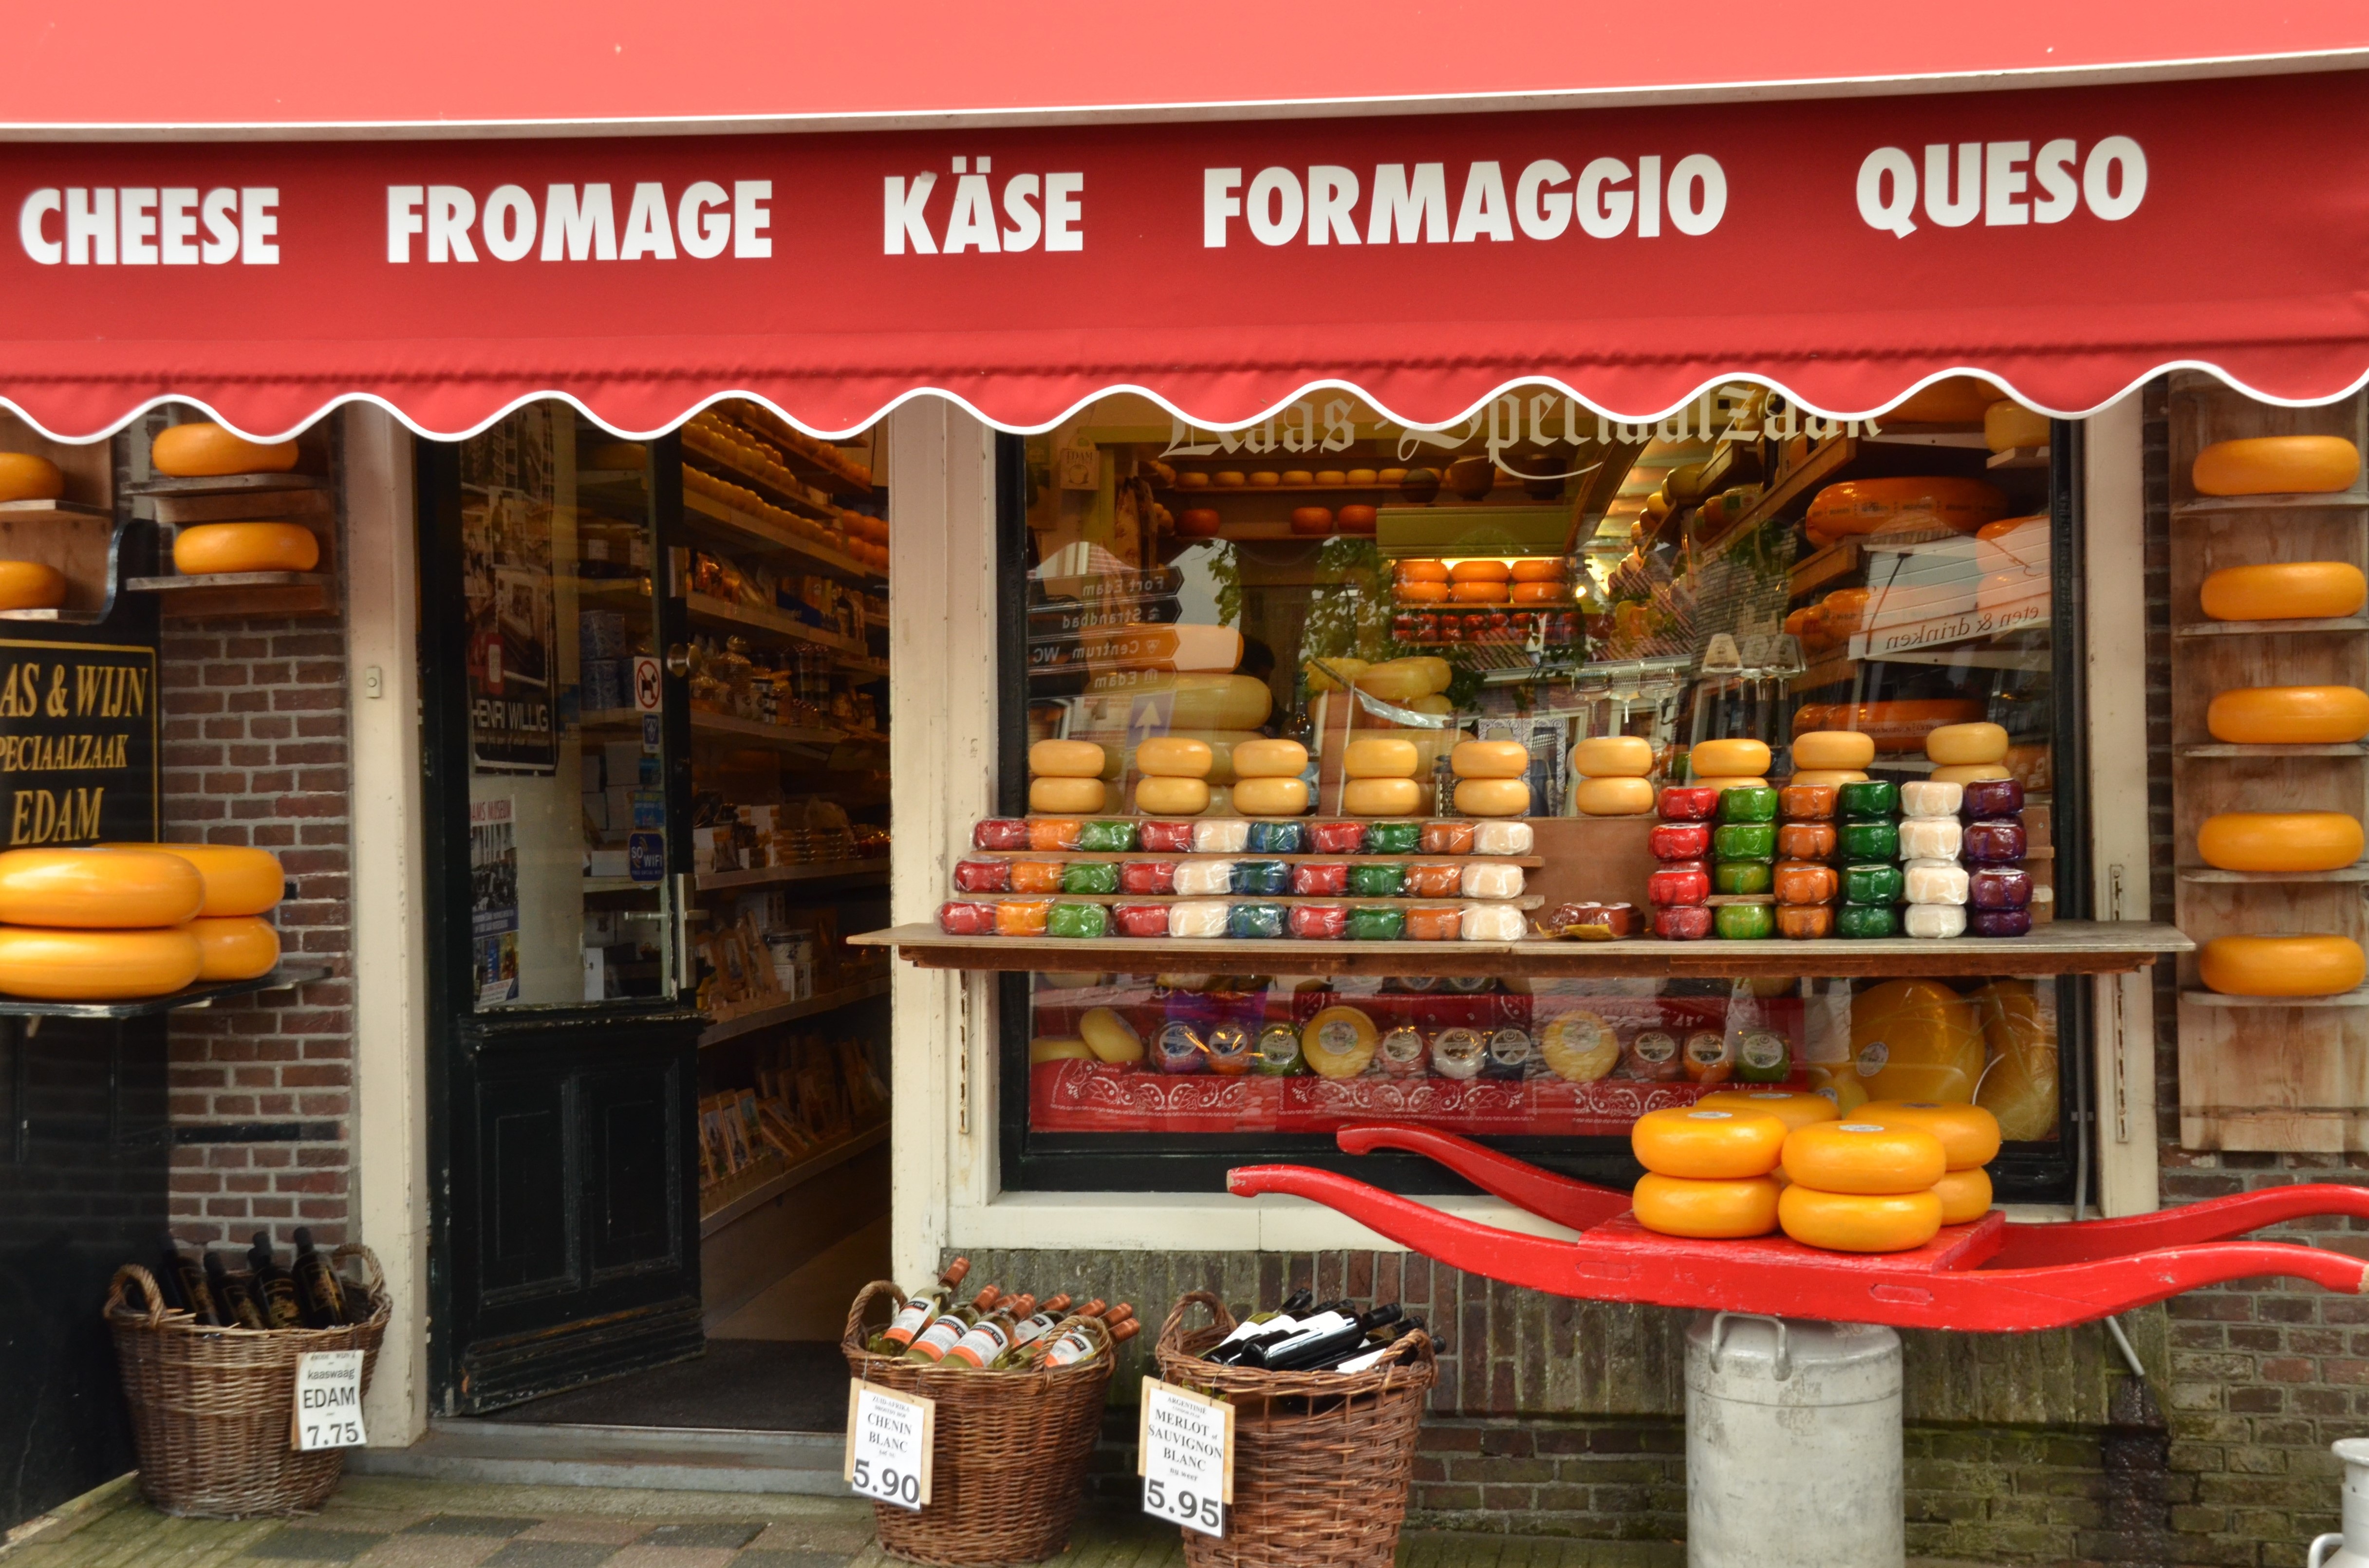
food, tourism, fast food, bakery, cheese, netherlands, supermarket, grocery store, retail, whole food, cheese shop, edam, fast food restaurant, liquor store, convenience store, greengrocer